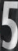
Number: 5